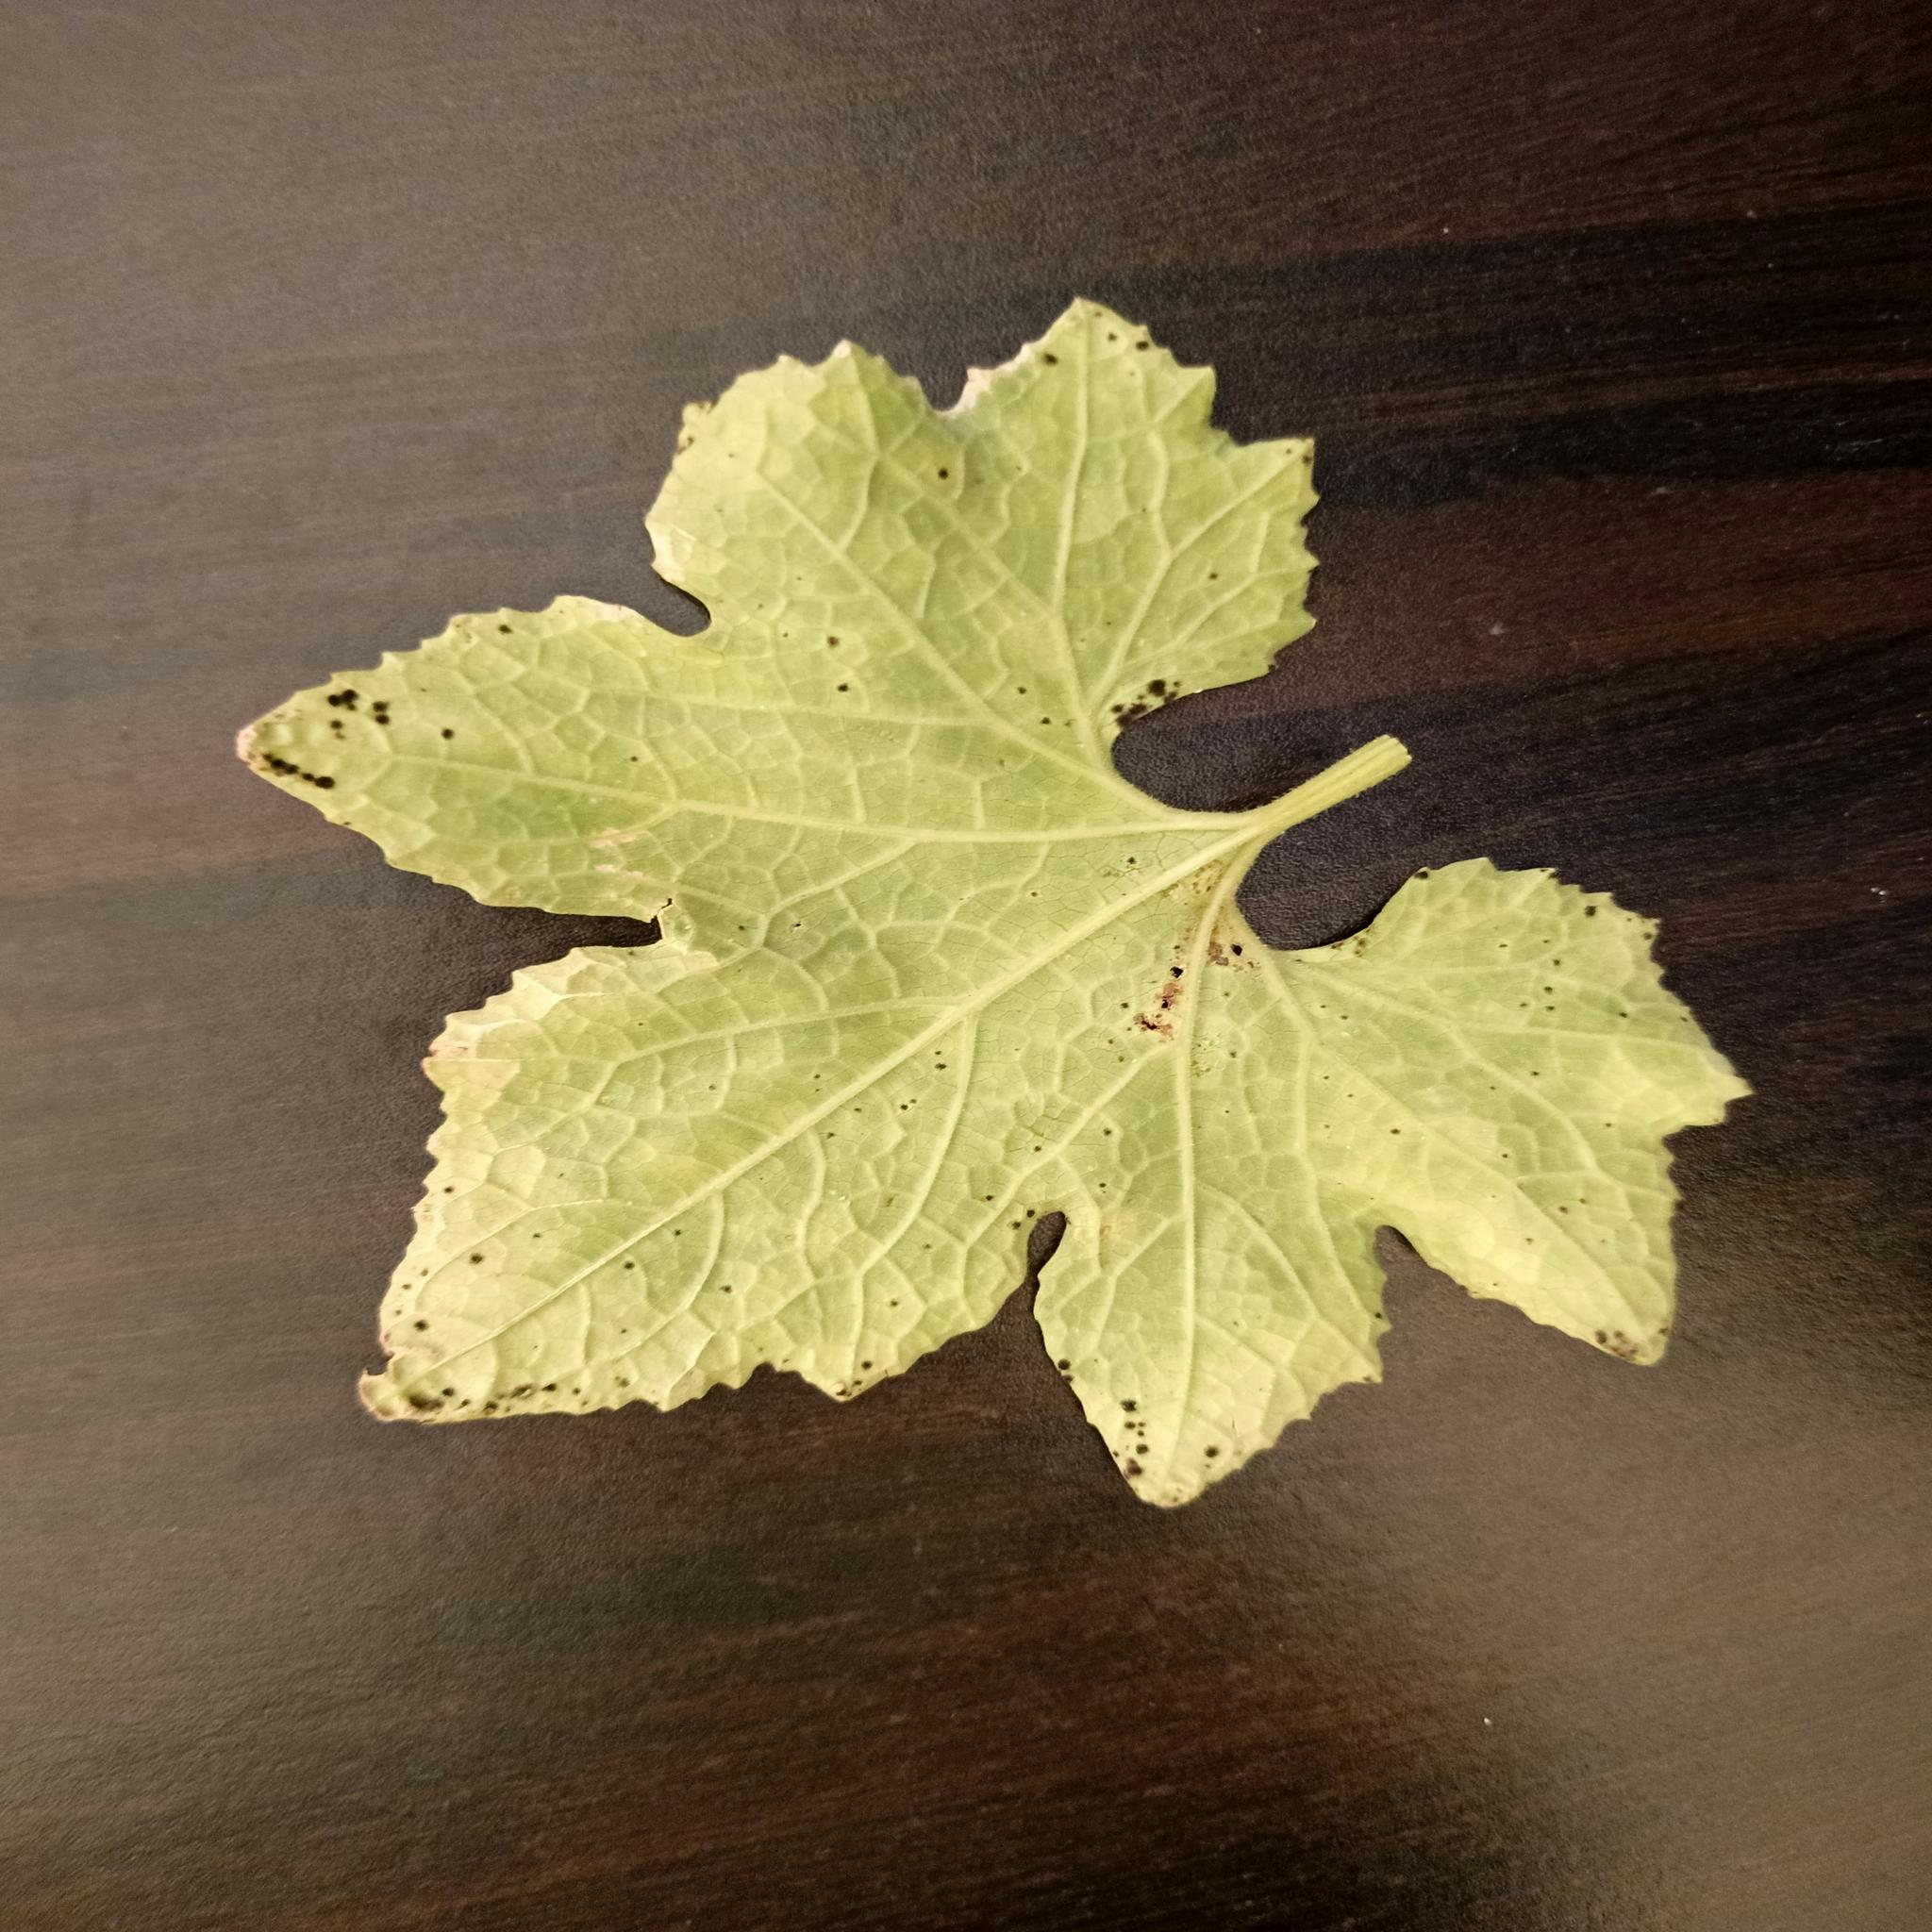
Label: Downy mildew